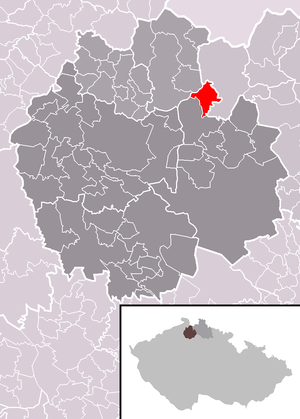
Velký Valtinov est une commune du district de Česká Lípa, dans la région de Liberec, en République tchèque. Sa population s'élevait à 194 habitants en 2018.